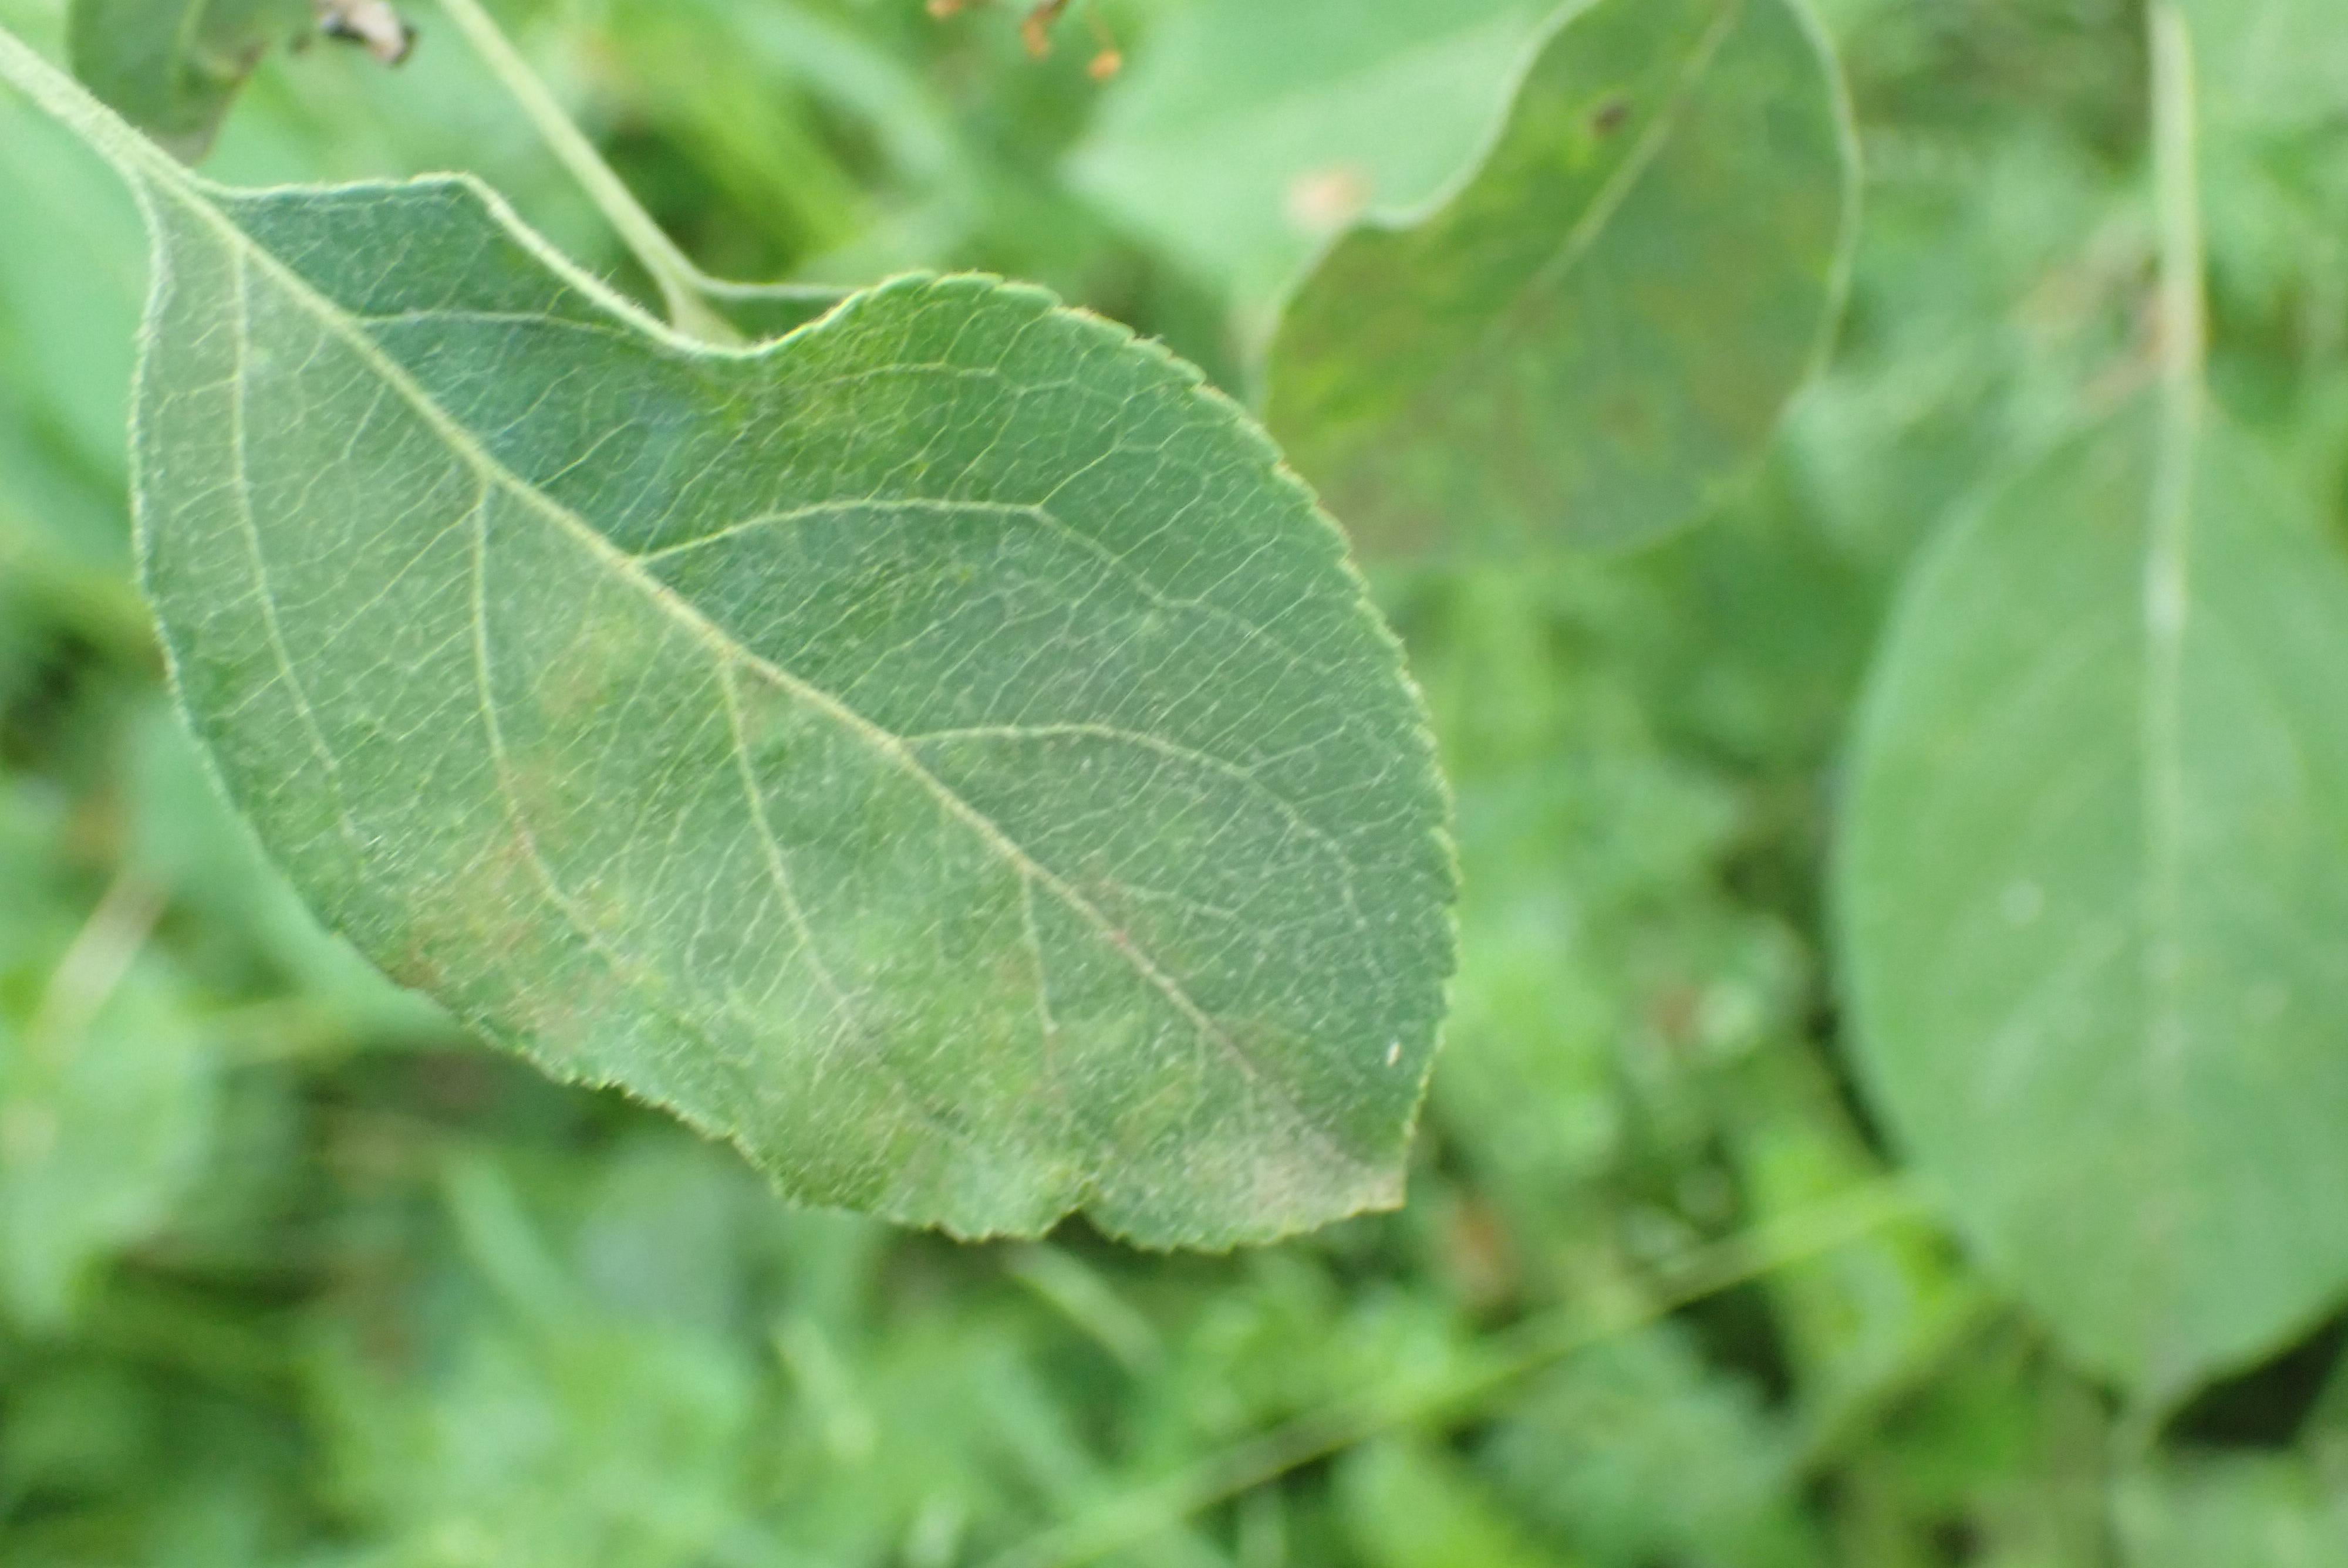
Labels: scab